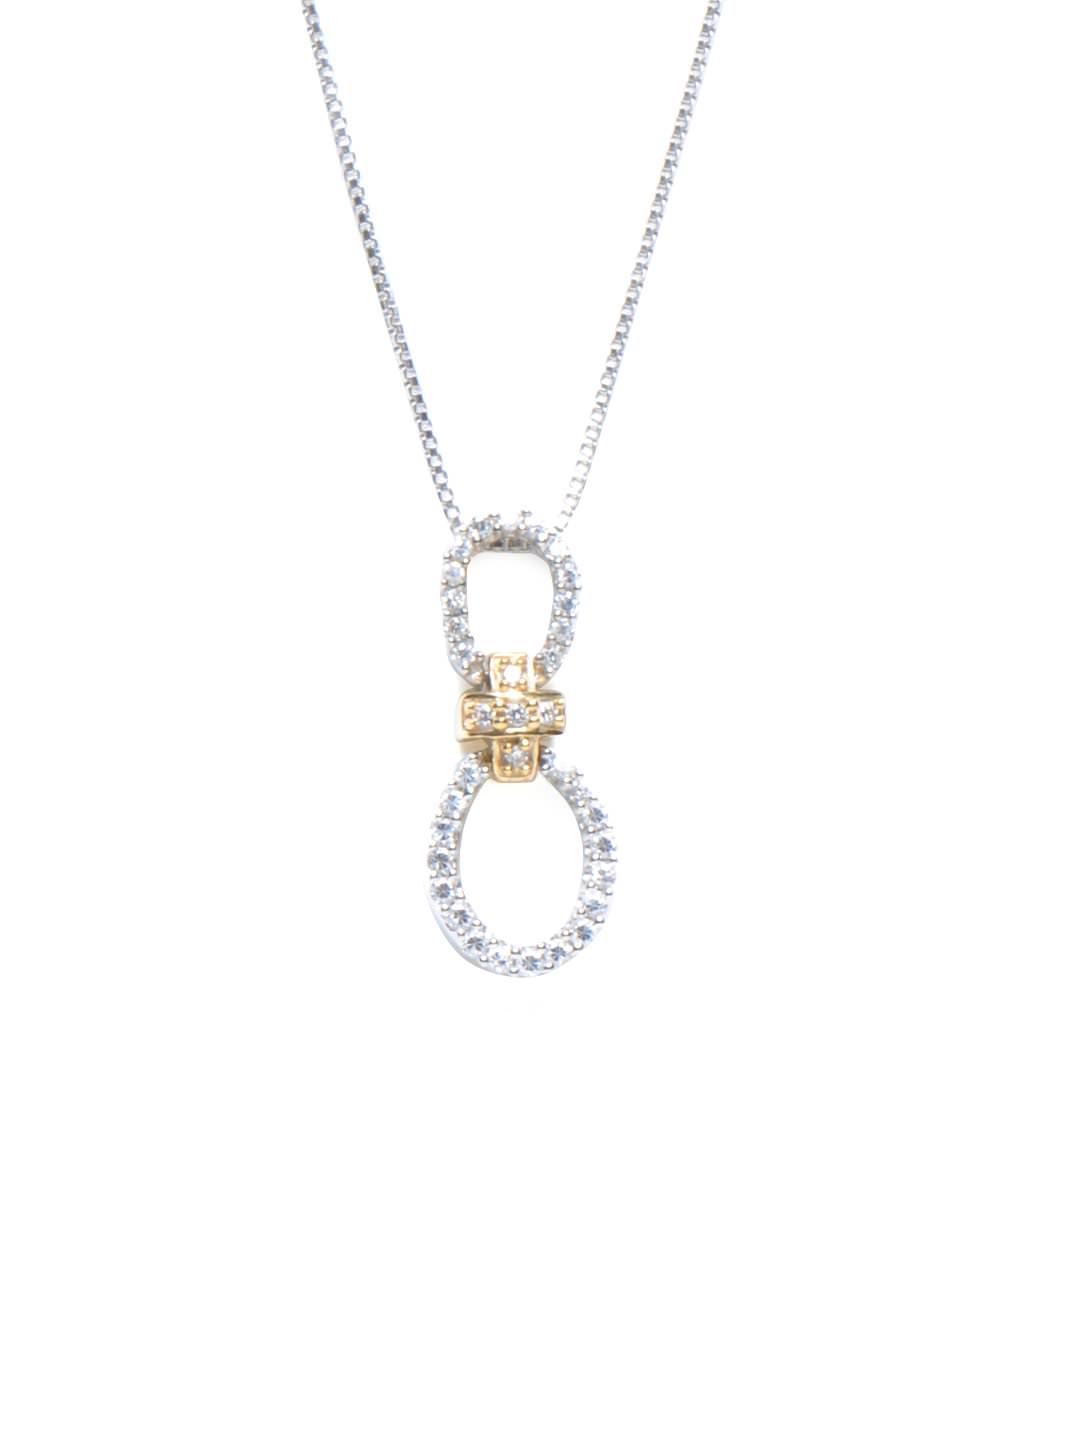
Lucera Women Silver Pendant
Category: Accessories / Jewellery / Pendant
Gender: Women
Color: Silver
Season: Summer 2015
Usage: Casual